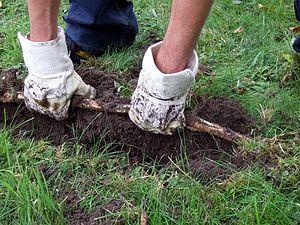
La Renouée du Japon ou Renouée à feuilles pointues est une espèce de plantes herbacées vivaces de la famille des Polygonaceae originaire d’Asie orientale, naturalisée en Europe dans une grande diversité de milieux humides. Il existe un usage local du terme de « Renouée du Japon » au sens large pour désigner les deux espèces Renouée du Japon et Renouée de Sakhaline, et leurs hybrides. Mais au sens strict, ce sont deux espèces distinctes.